2008 Atlantic hurricane season

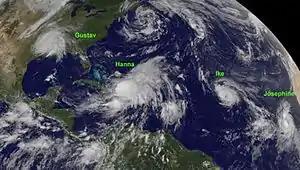
Four tropical cyclones active simultaneously in the Atlantic on September 2; featuring Gustav "(left)", Hanna "(middle)", Ike "(right)", and Josephine "(far right)". All but one were either affecting or threatening landmasses at the same time.

The 2008 hurricane season officially began on June 1, though Tropical Storm Arthur formed one day earlier. The season was above-average, featuring 16 named storms, 8 of which intensified into hurricanes, while 5 of the hurricanes reached major hurricane status. Despite a La Niña dissipating early in the summer months, atmospheric conditions remained favorable for tropical cyclogenesis, including abnormally low wind shear between 10°N and 20°N. Additionally, sea surface temperatures in the deep tropics and the Caribbean Sea were fifth warmest since 1950. The season saw the first occurrence of major hurricanes in the months of July through November. Four storms formed before the start of August, and the season also had the earliest known date for three storms to be active on the same day: Hurricane Bertha, and Tropical Storms Cristobal and Dolly were all active on July 20. This season was also one of only ten Atlantic hurricanes seasons on record to have a major hurricane form before August, as well as one of only seven Atlantic seasons to feature a major hurricane in November. The final tropical cyclone, Hurricane Paloma, degenerated into a remnant low-pressure area over Cuba on November 9, three weeks before the season officially ended on November 30.